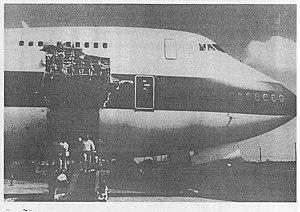
Le Boeing 747-122 qui assurait le vol 811 United Airlines subit une décompression explosive le 24 février 1989 après avoir décollé d'Honolulu à Hawaii. L'explosion a été causée par un dysfonctionnement sur une des portes des soutes à bagages qui s'est ouverte pendant le vol, arrachant une partie de la carlingue et plusieurs rangées de sièges qui furent projetées à l'extérieur avec 9 passagers qui furent tués.